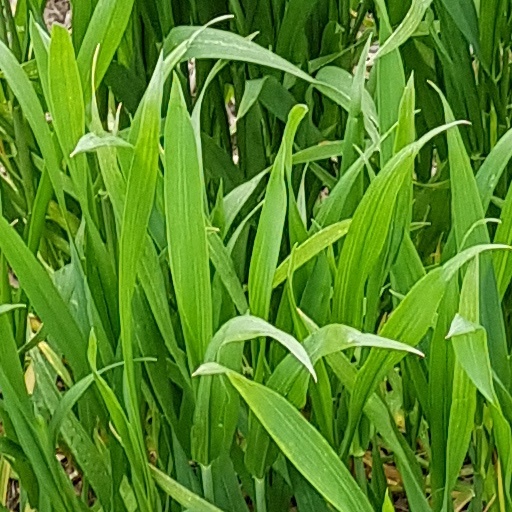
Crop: wheat